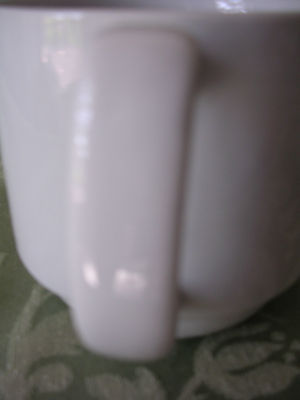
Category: mug